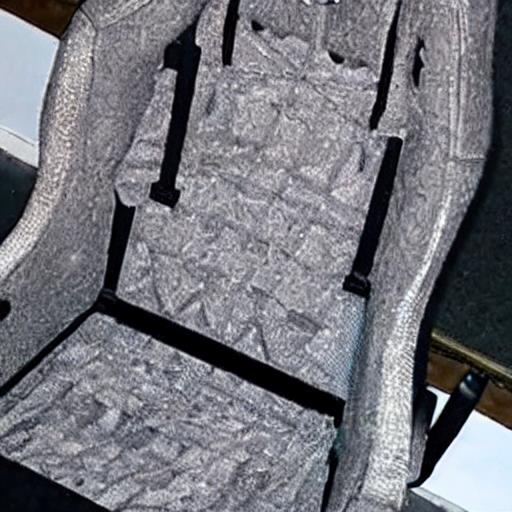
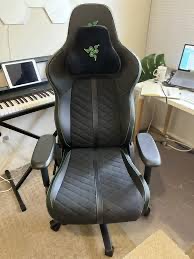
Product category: items_chair
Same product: no